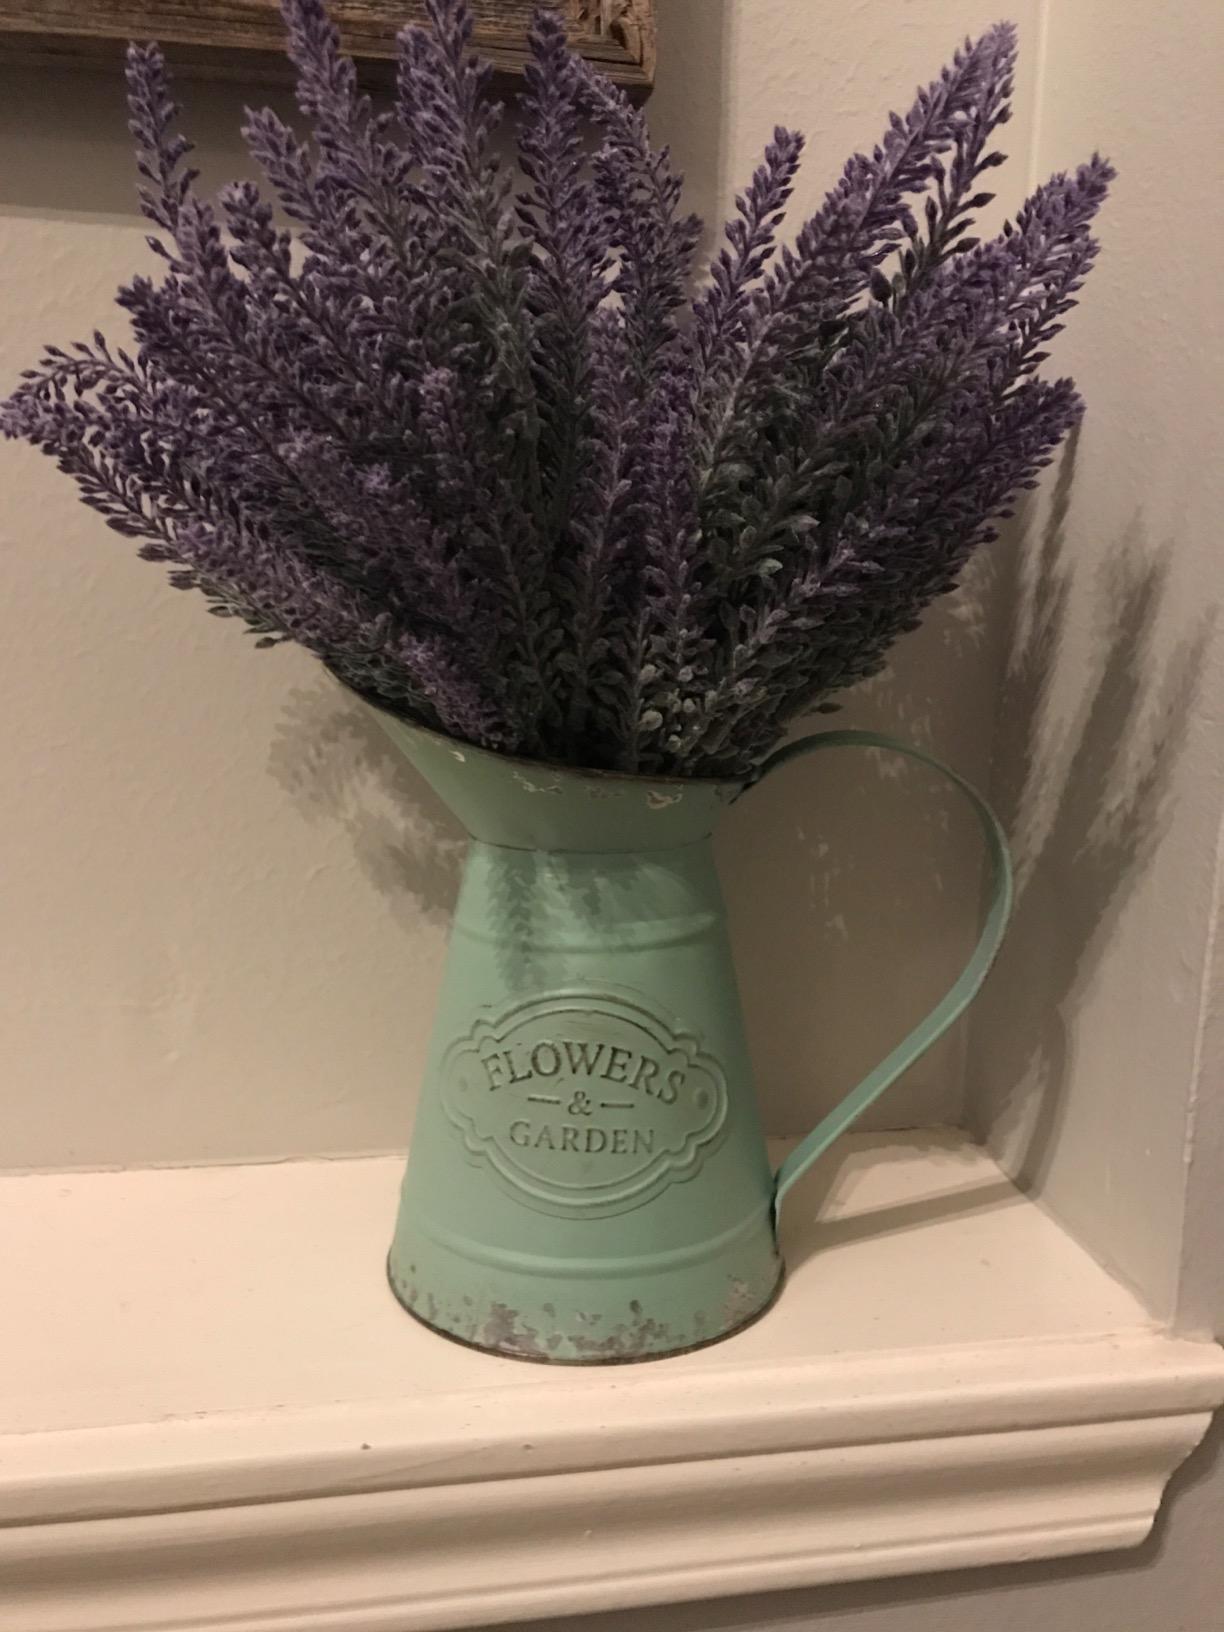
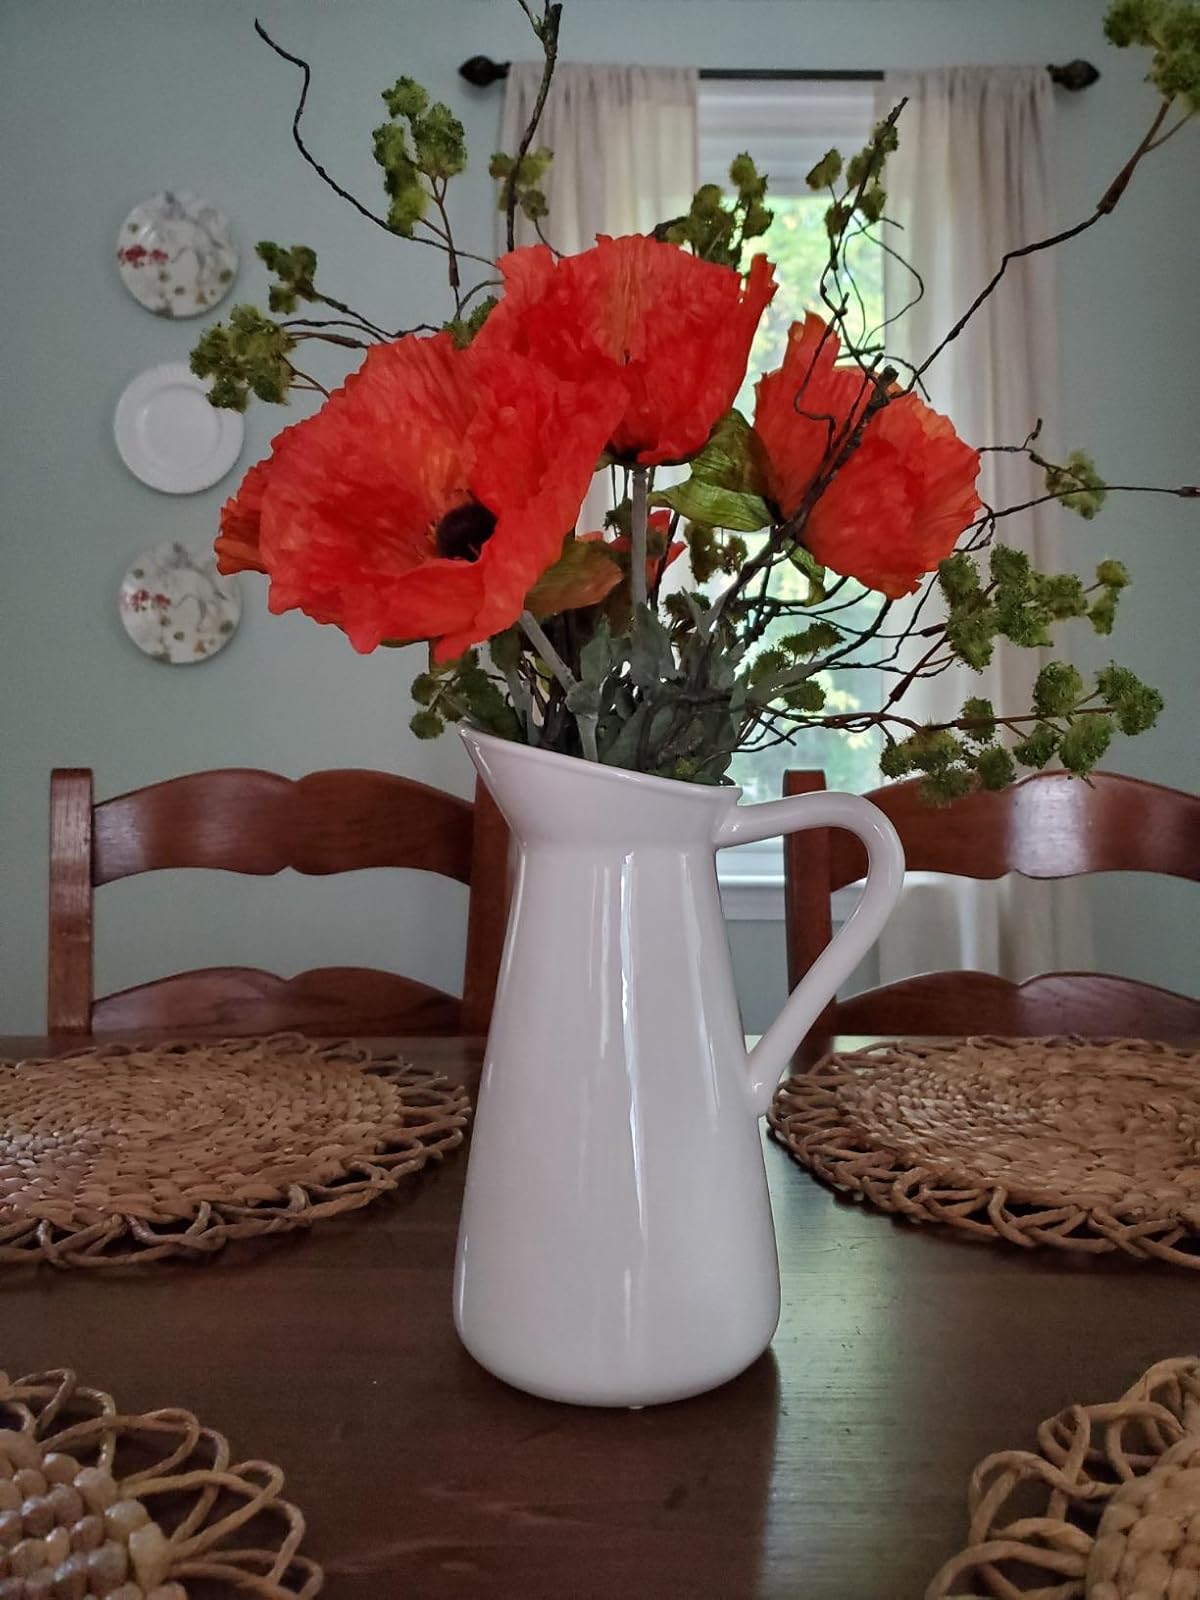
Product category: vase
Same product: no